Cavaliers–Warriors rivalry

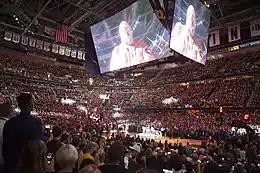
Inside Quicken Loans Arena in Cleveland before the start of Game 4 of the 2016 NBA Finals.

The Warriors opened the 2015–16 season going 24–0, the most wins without a loss to start a season in NBA history and the second-longest winning streak in NBA history (33, by the 1971–72 Los Angeles Lakers). By the All-Star break, the Warriors' record was a stellar 48–4, including a pair of regular season victories against Cleveland. One notable game was on MLK day where Stephen Curry dropped 35 points en route to a blowout 132–98 victory. This was the best record at an All–Star break in league history. Curry, Thompson, and Draymond Green earned all-star selections. Golden State went on to break the 1995–96 Chicago Bulls' 72–10 season record by winning 73 games. Stephen Curry became the first unanimous MVP in the history of the NBA that year.